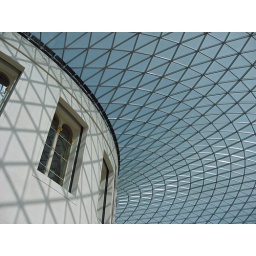
The awe-inspiring glass roof over the Royal Court at the British Museum, London.